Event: Nepal Earthquake
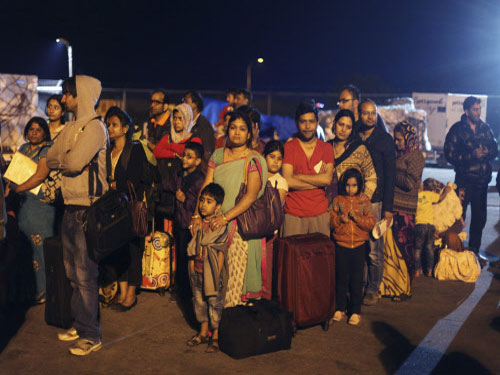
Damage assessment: no_damage